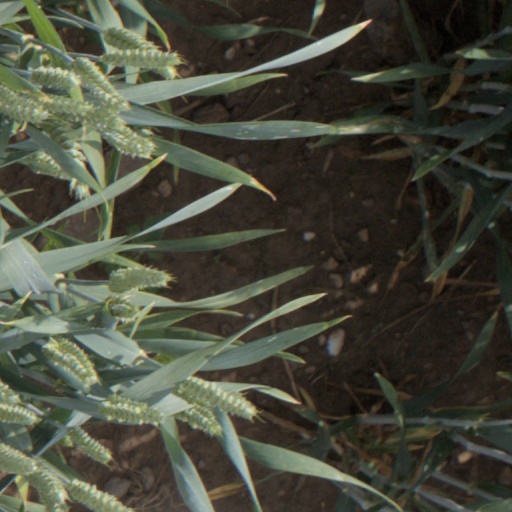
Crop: wheat